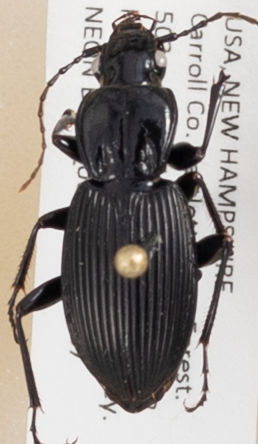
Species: Pterostichus lachrymosus
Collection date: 2019-08-07
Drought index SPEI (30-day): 0.264
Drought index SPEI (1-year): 1.13
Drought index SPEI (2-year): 0.88